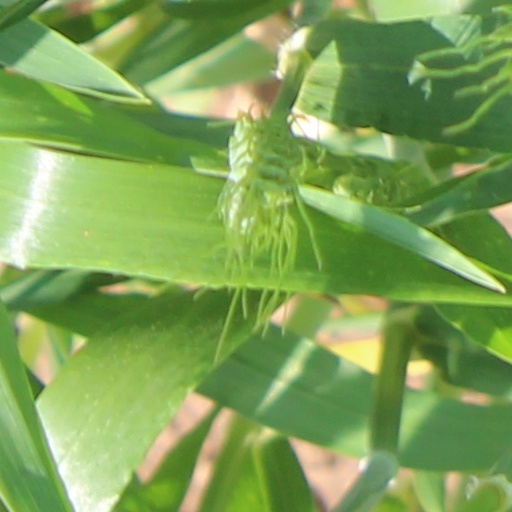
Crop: wheat